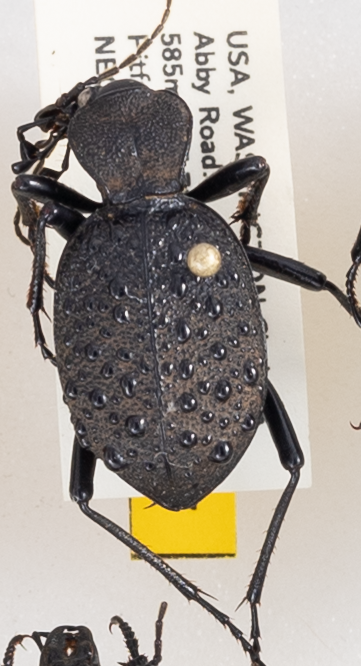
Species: Cychrus tuberculatus
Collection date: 2019-08-06
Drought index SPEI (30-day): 0.03
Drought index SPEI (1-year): -2.09
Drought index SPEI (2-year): -2.09